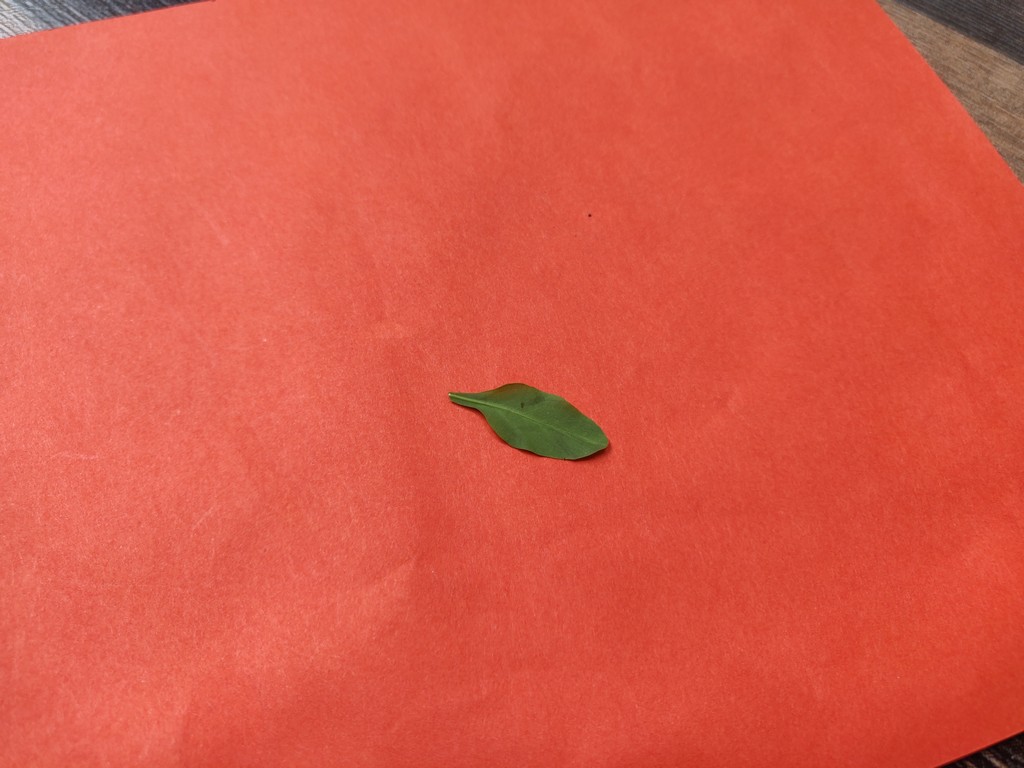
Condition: Healthy
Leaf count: single
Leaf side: back